Landskrona

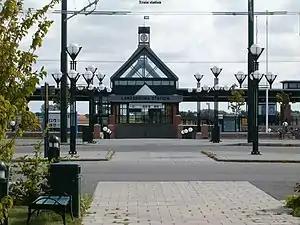
Landskrona new railway station, opened on 6 January 2001

Landskrona Konsthall opened in 1963 in the park attached to Landskrona Citadell. In the surrounding parkland there are sculptures by twenty artists.